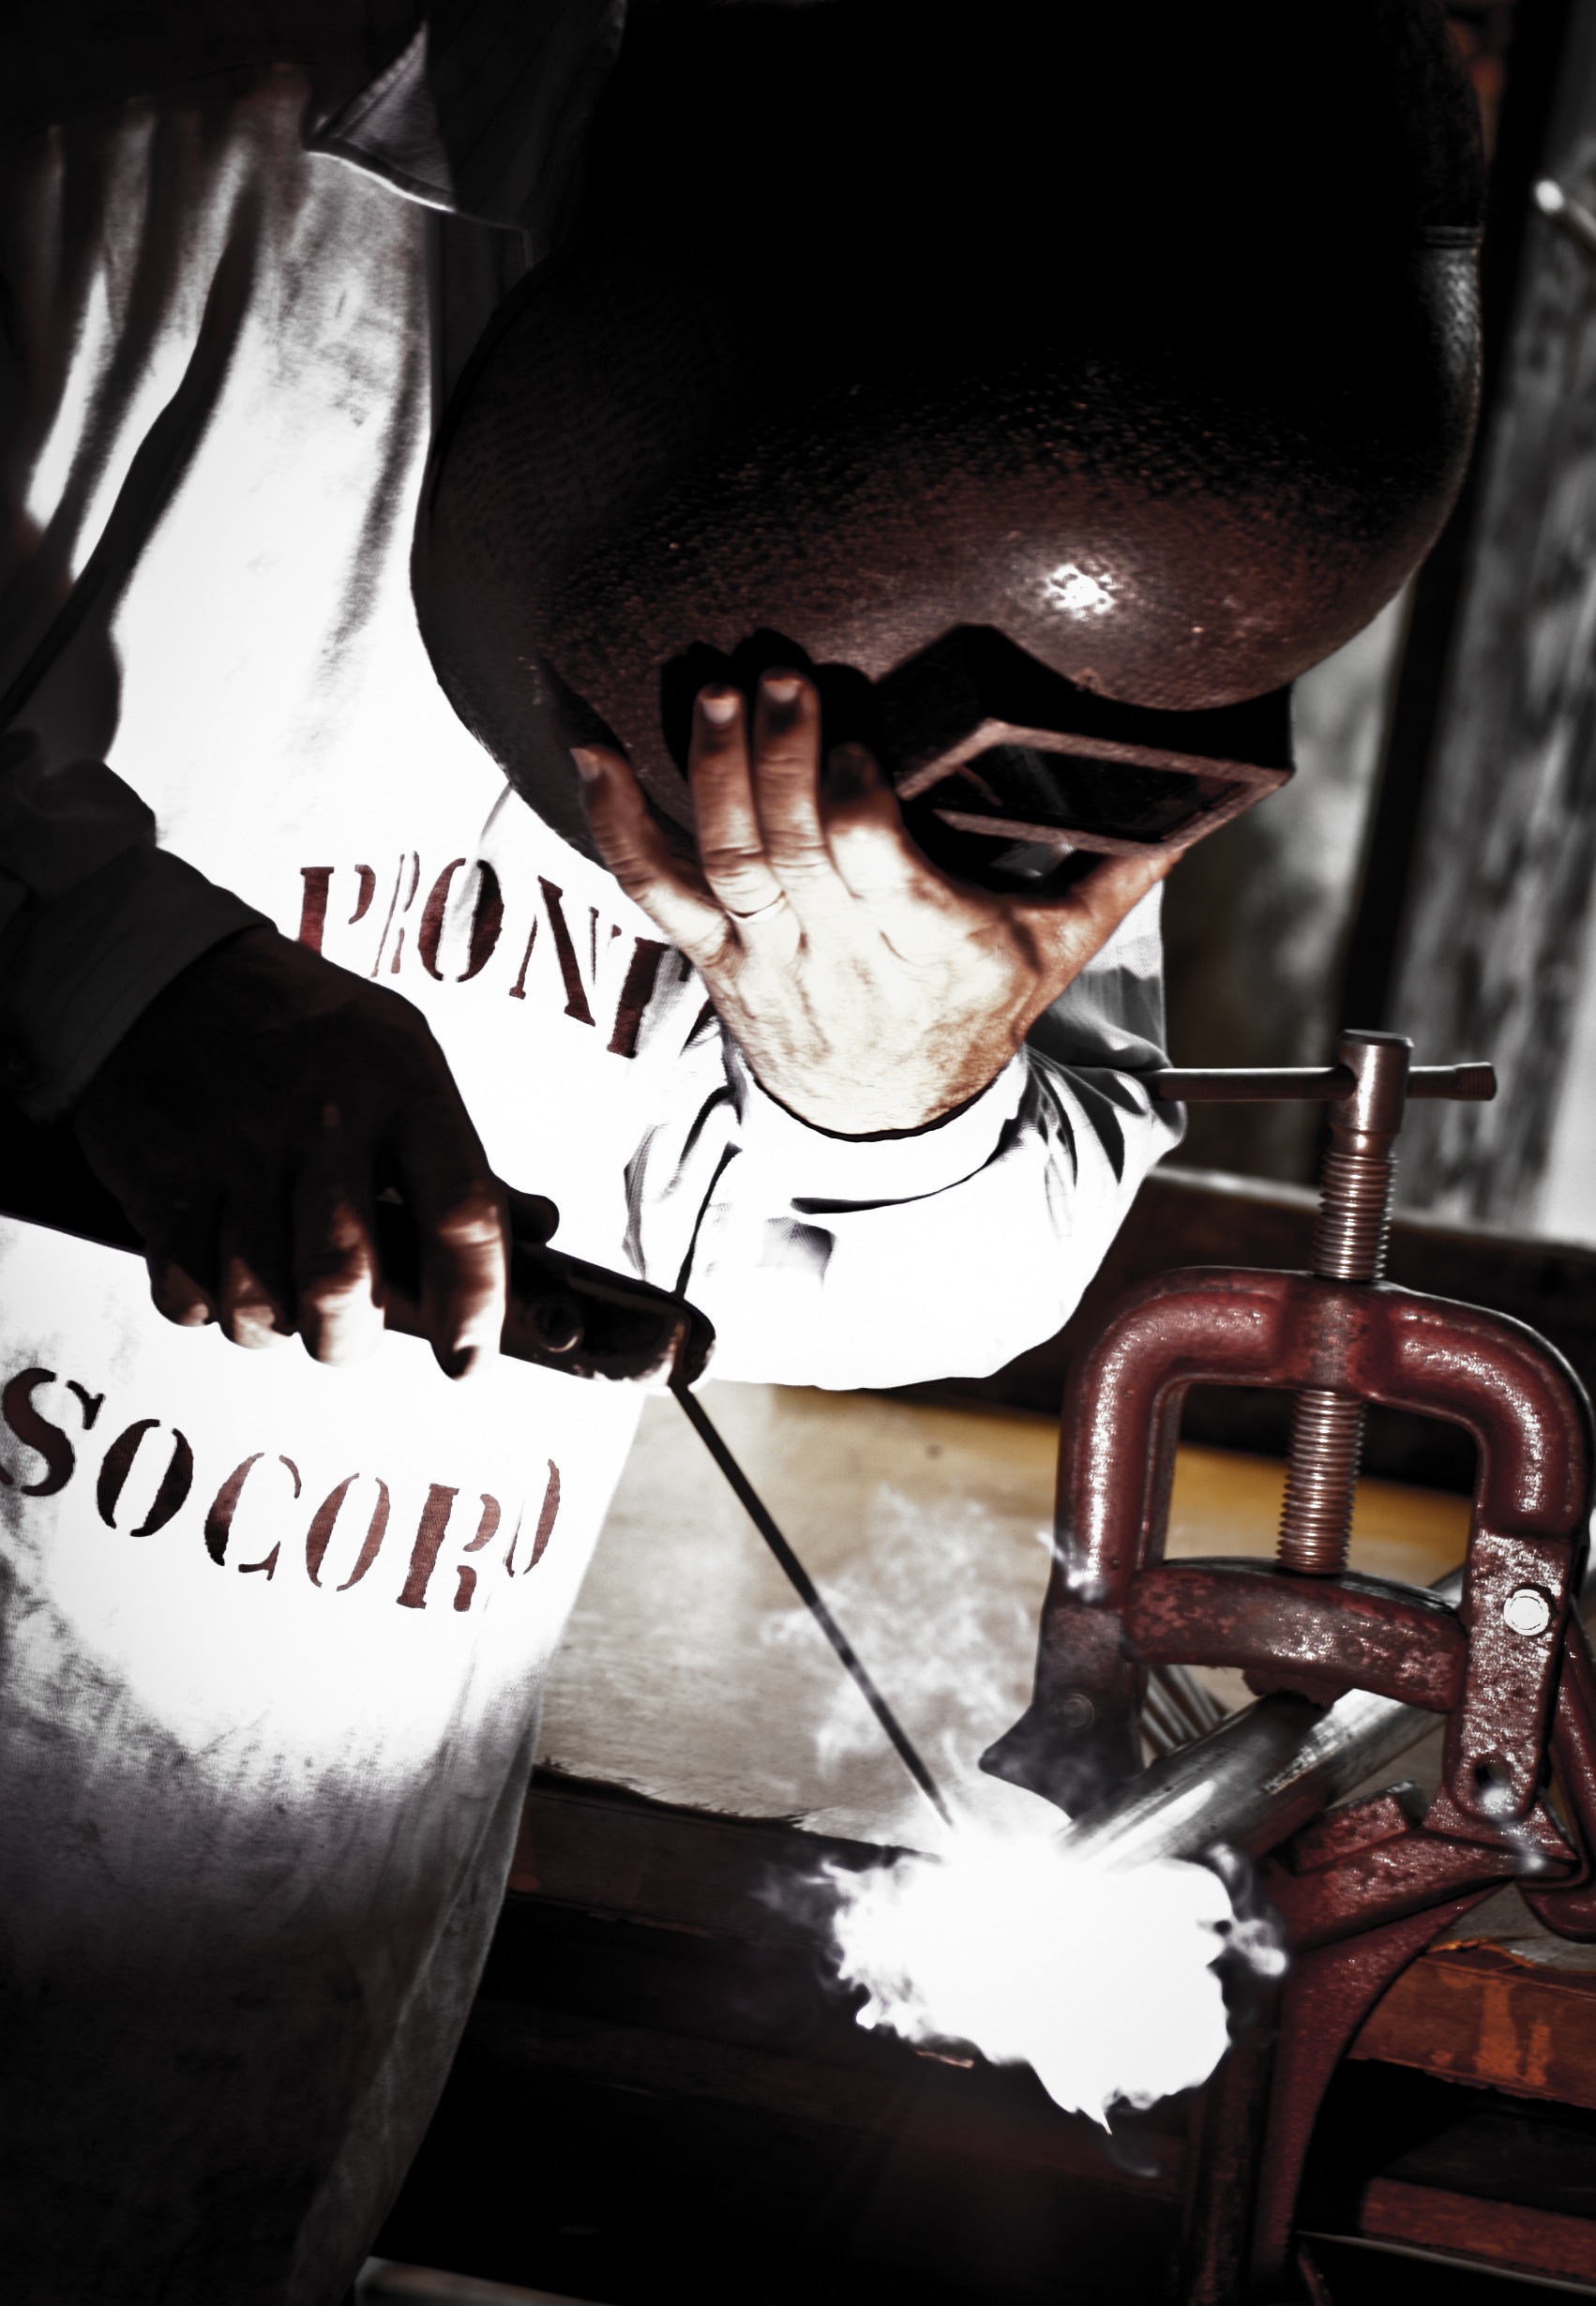
man, fire, profession, black, heat, calls